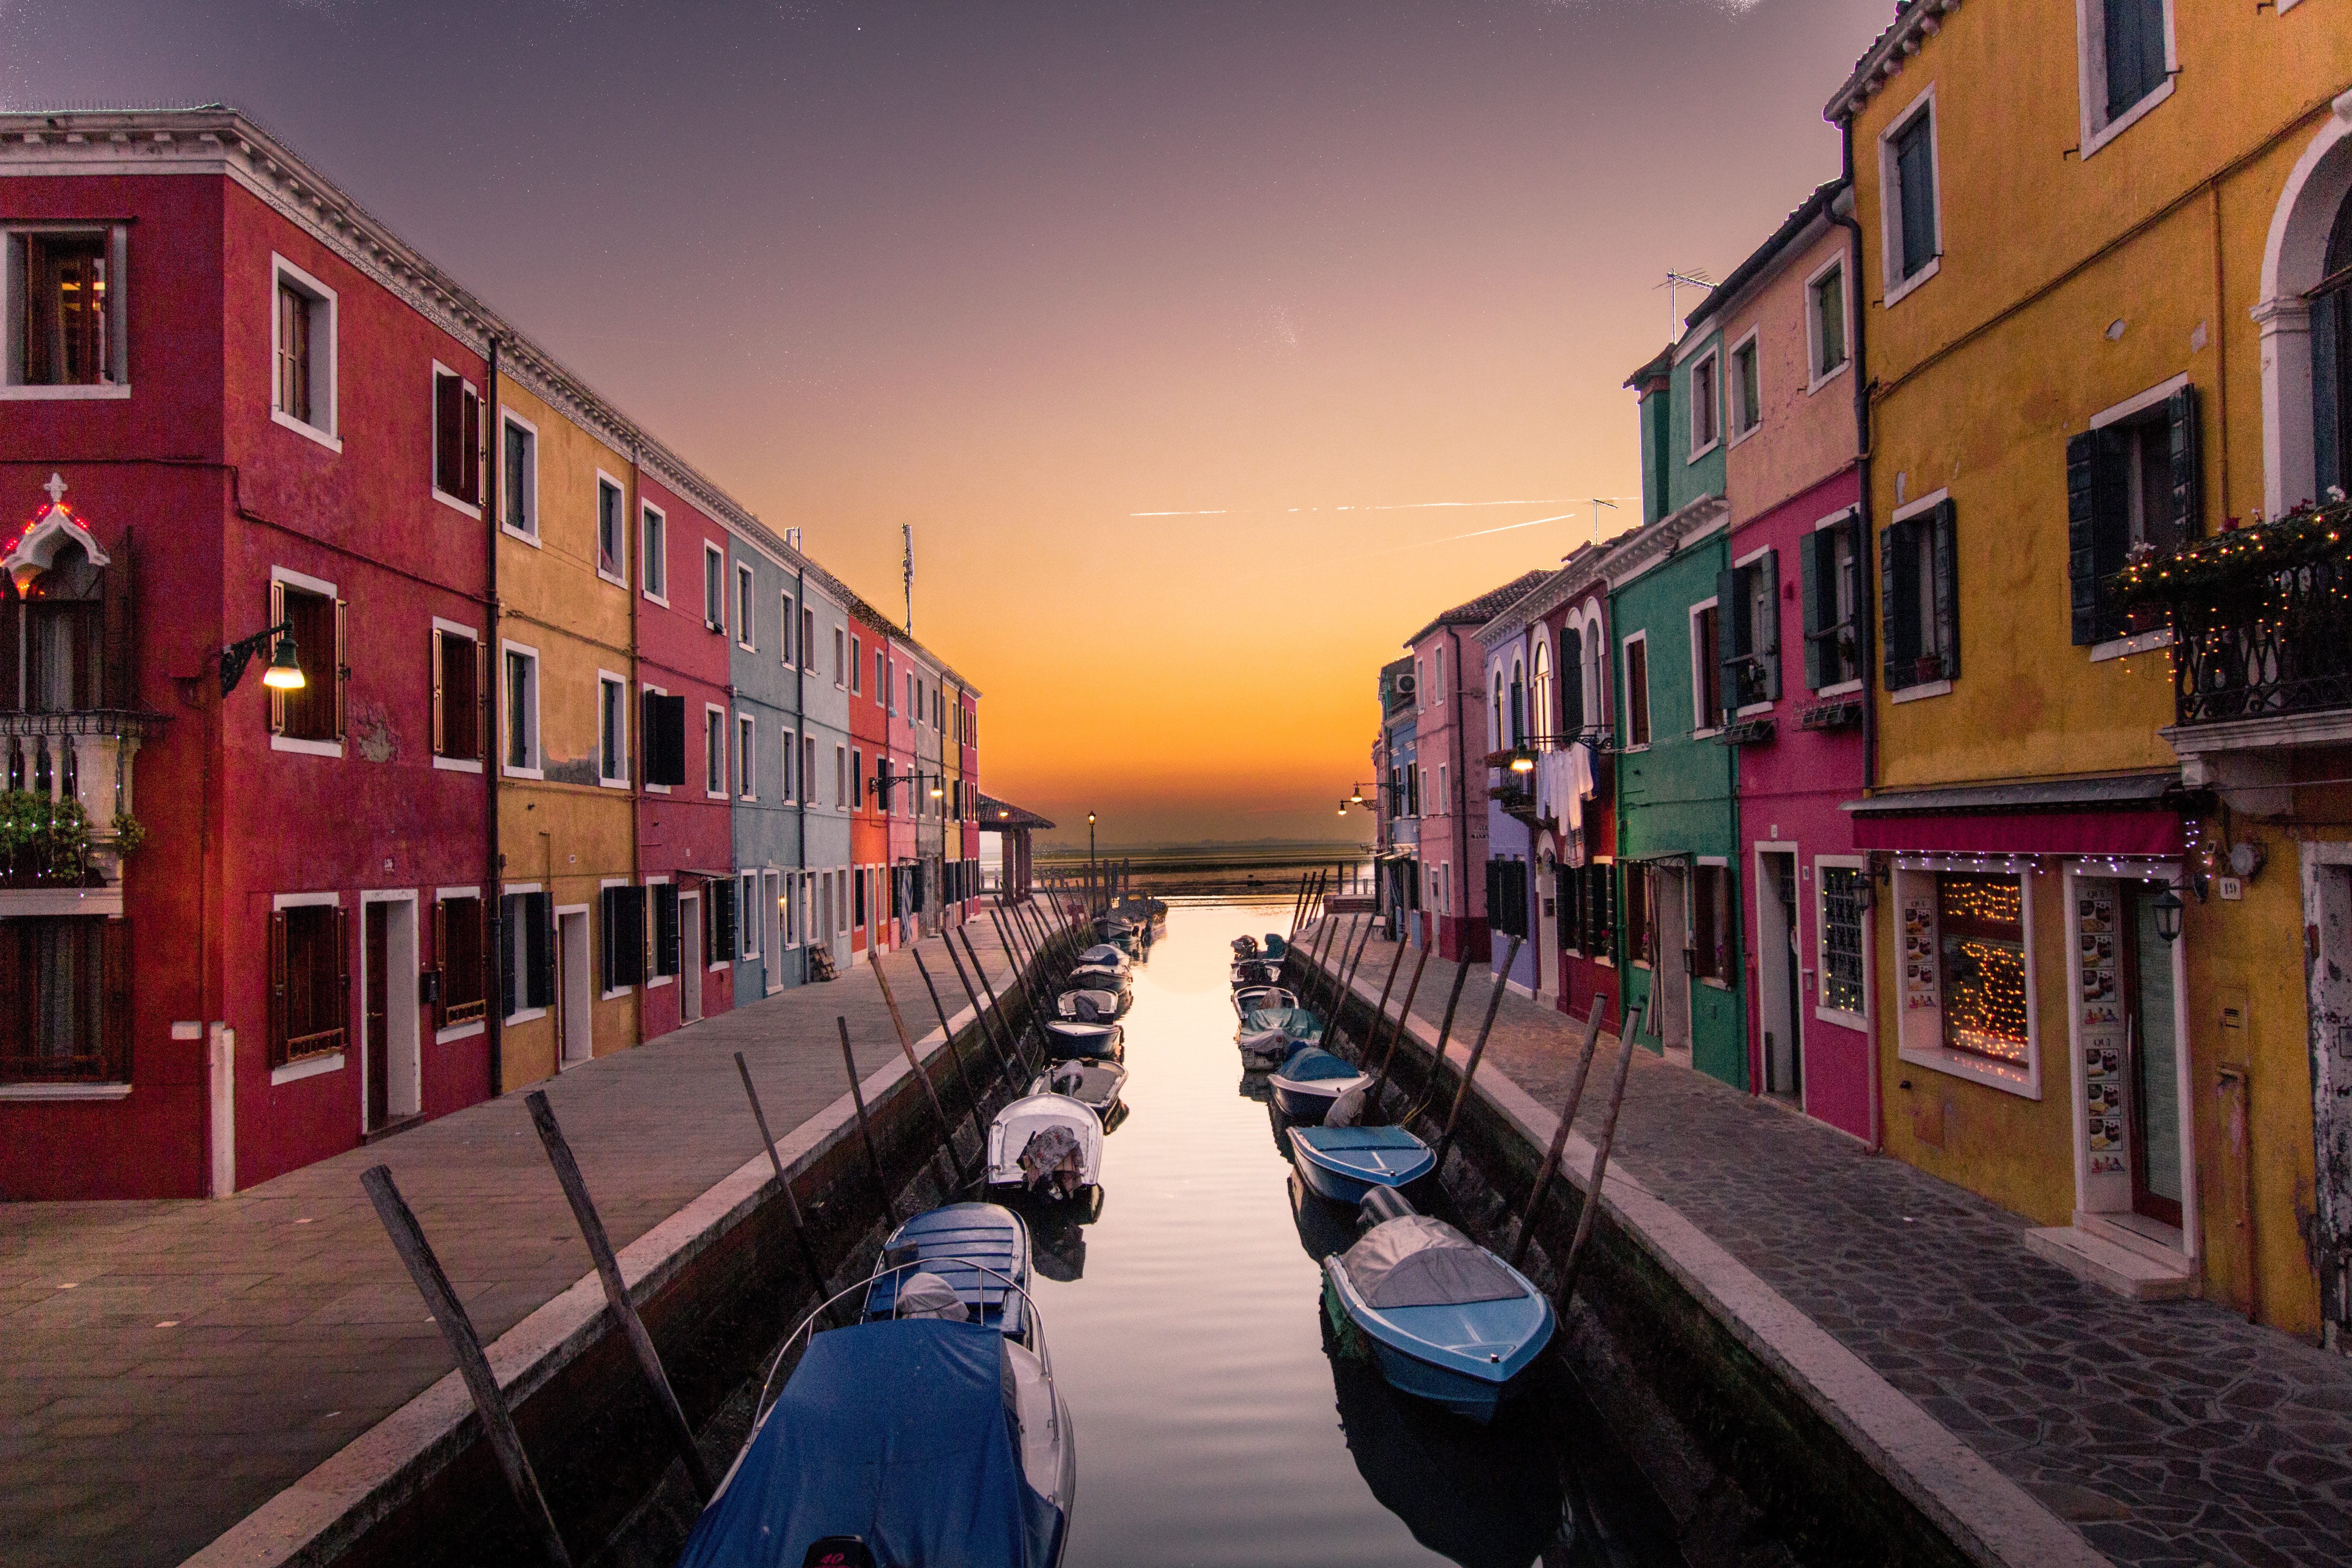
architecture, street, night, town, canal, cityscape, village, evening, color, venice, waterway, stucco, urban area